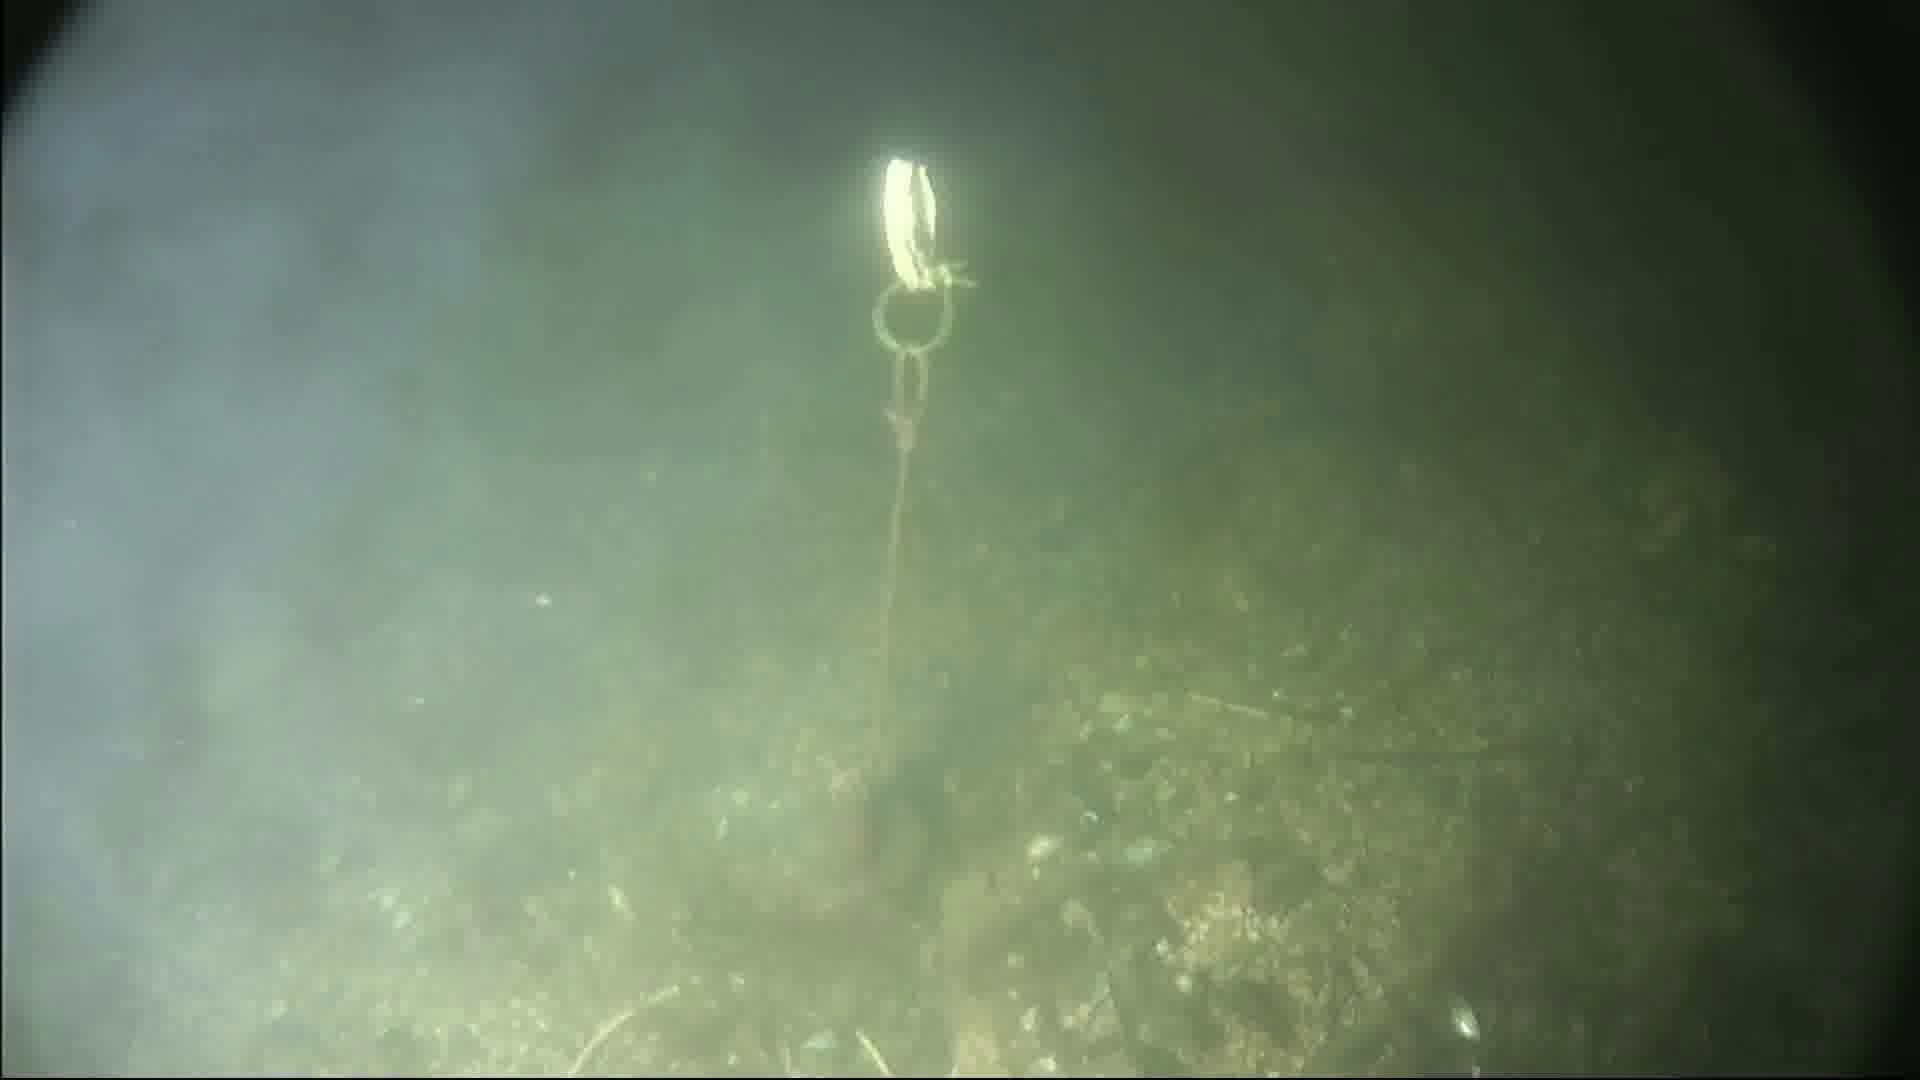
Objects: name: crab